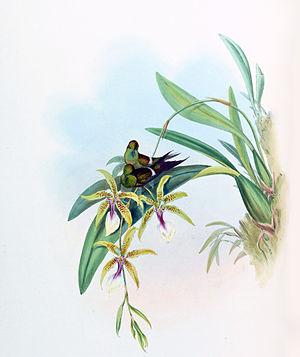
La Coquette de Letizia est une espèce de colibris de la sous-famille des Trochilinae.